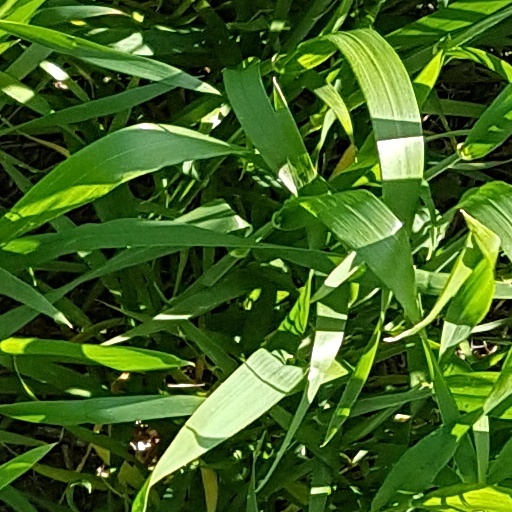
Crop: wheat